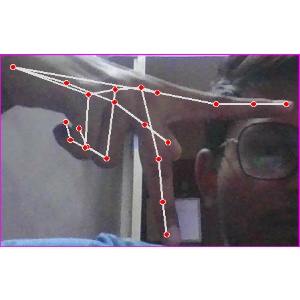
अक्षर: प